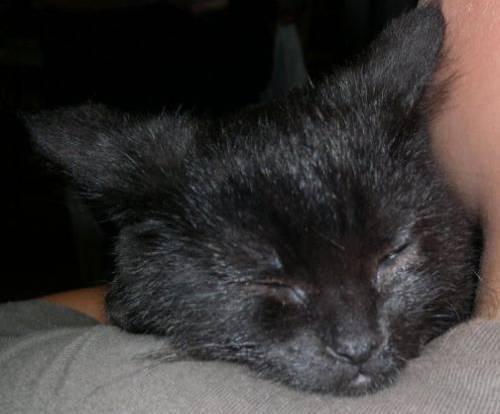
cat